Ljungby Arena

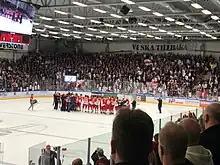
Interior of Ljungby Arena

Ljungby Arena, previously named Sunnerbohov, is an indoor arena located in Ljungby, Sweden. It is IF Troja/Ljungby's home arena and has a capacity of 3,500 spectators. The current spectator record was set on 21 January 1997, when 4,050 spectators visited to see IF Troja/Ljungby meet Brynäs IF.